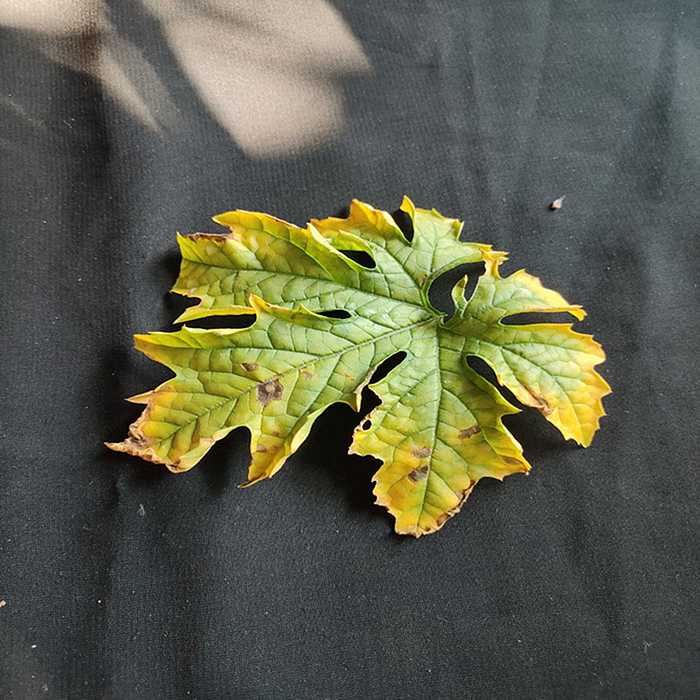
Plant: Bitter Gourd
Label: Fusarium wilt